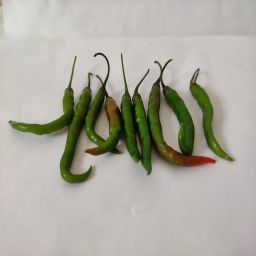
Crop: Chile Pepper
Quality: Ripe